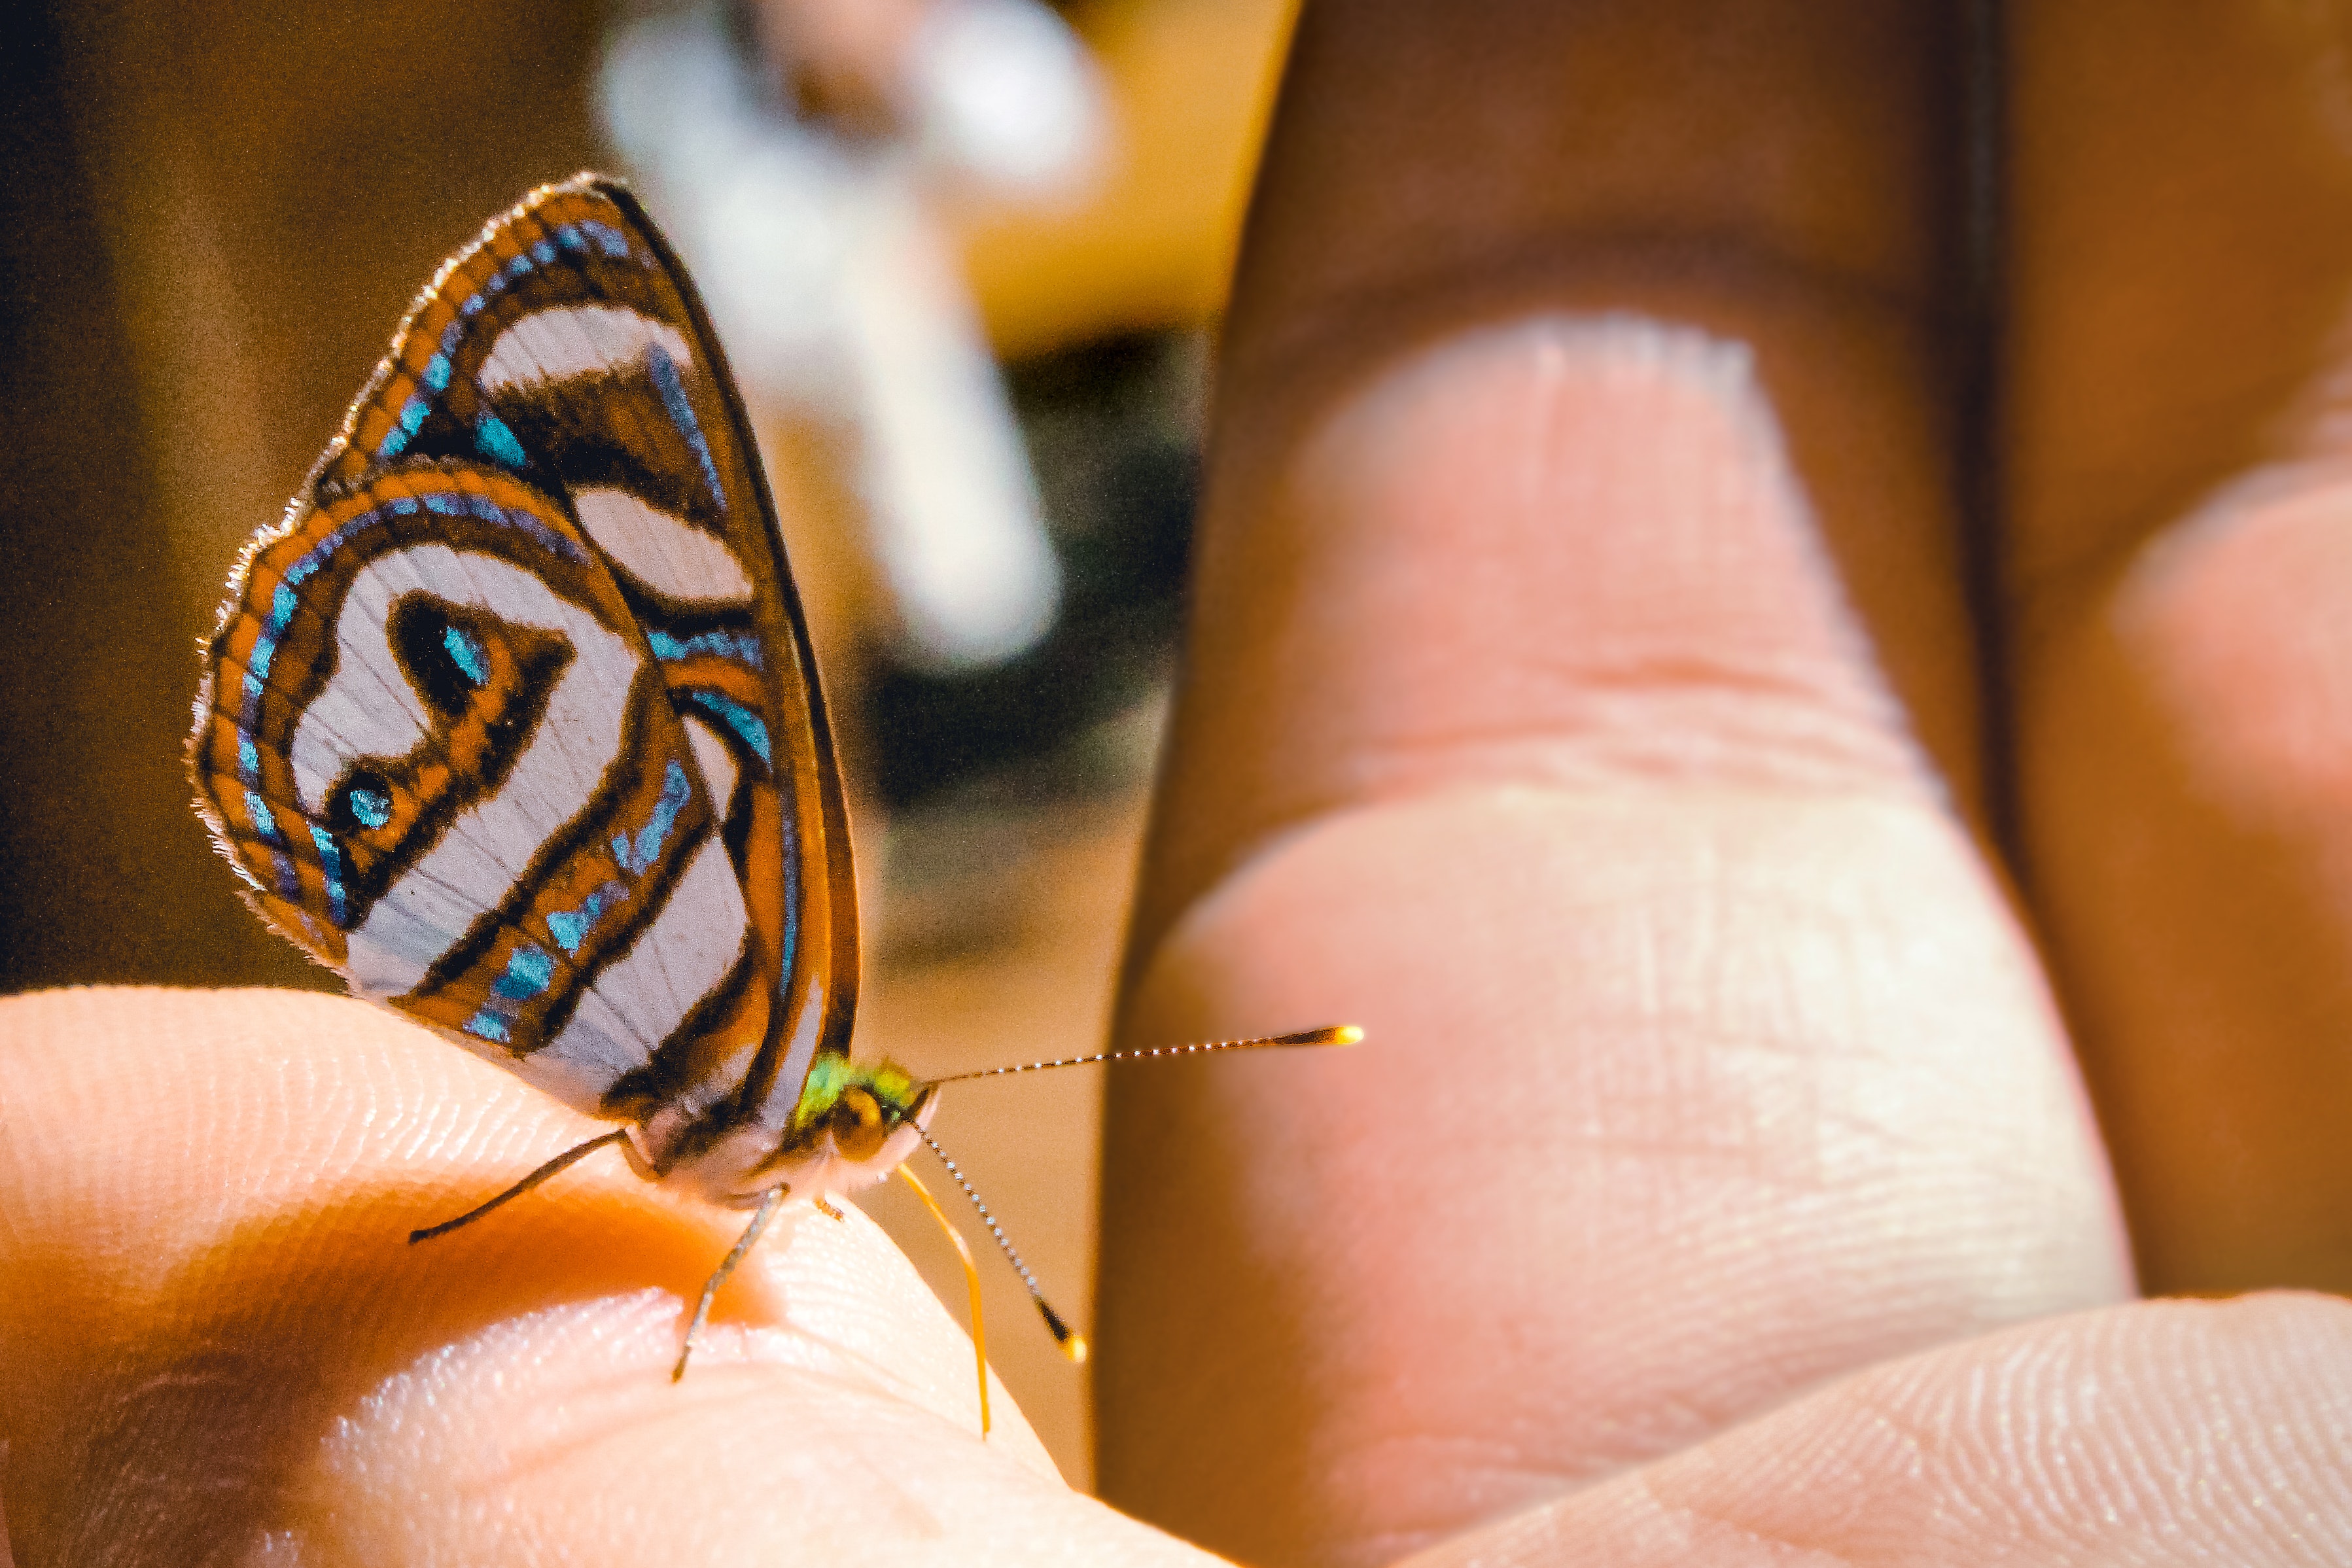
butterfly, insect, Cynthia subgenus, finger, moths and butterflies, nail, hand, invertebrate, brush footed butterfly, pollinator, close up, macro photography, monarch butterfly, riodinidae, pieridae, thumb